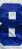
Number: 8